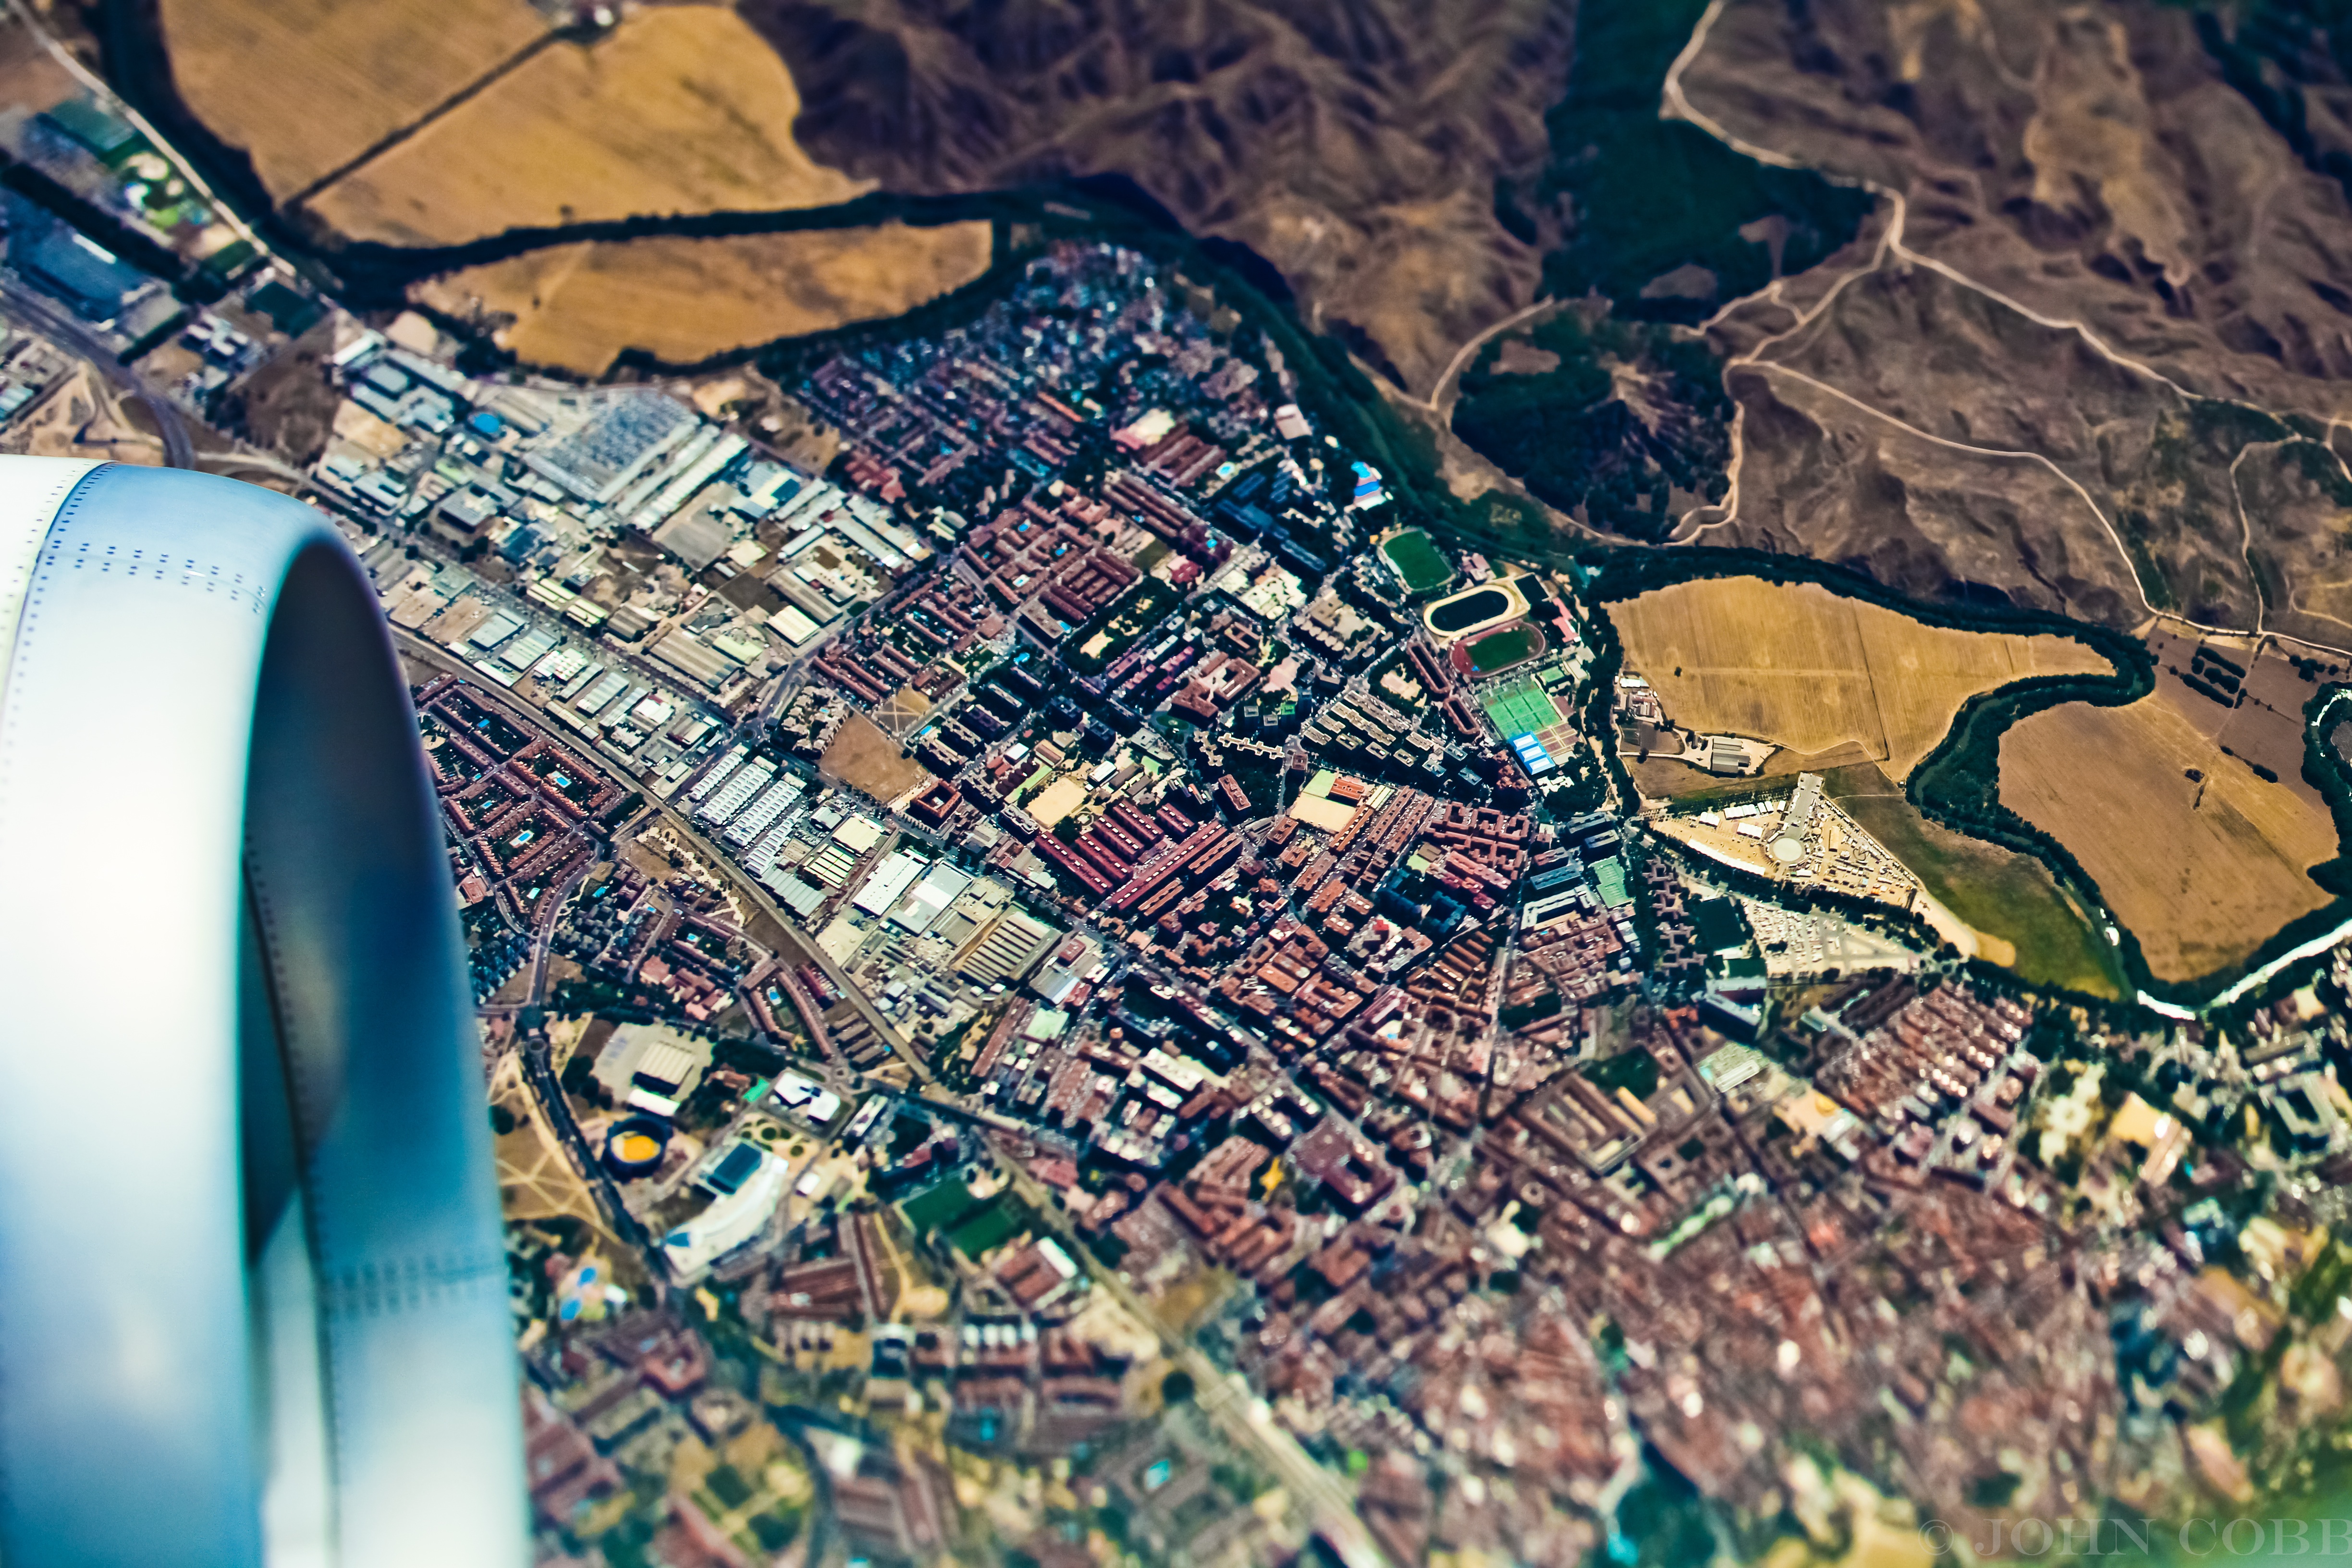
photography, city, construction, pattern, aerial, map, structures, design, buildings, shape, screenshot, topography, aerial photography